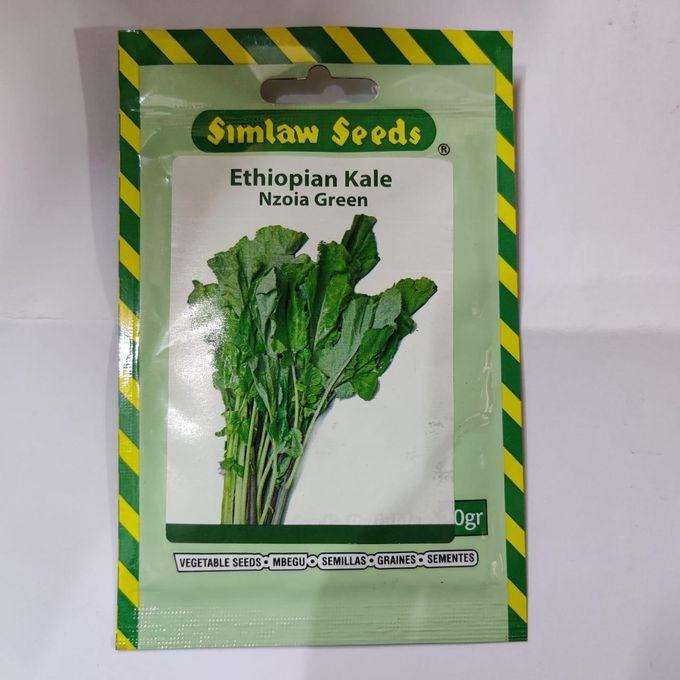
Mbegu za mboga za majani zikiwa zimehifadhiwa vizuri katika kifungashio kilichotengenezwa kwa plastiki ili zisiweze kuharibika, kwenye kifungashio hicho kukiwa na jina la mbegu pamoja na picha ya mmea huo pindi utakapokua.